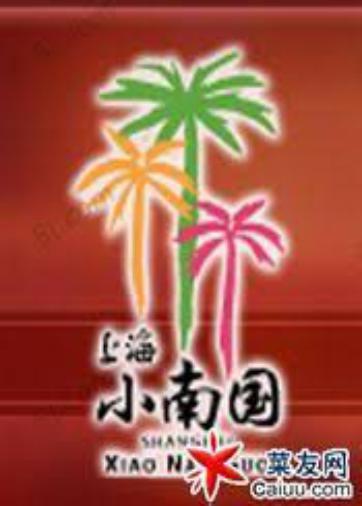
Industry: Food